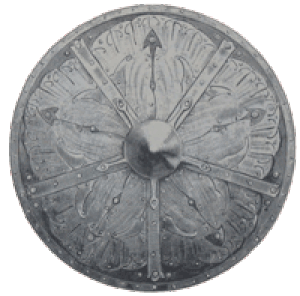
bouclier rond carolingien
L'héraldique s'est développée au Moyen Âge dans toute l'Europe comme un système cohérent d'identification non seulement des personnes, mais aussi en partie des lignées et des collectivités humaines, ce qui en fait un système emblématique unique en un temps où la reconnaissance et l'identification passaient rarement par l'écrit.